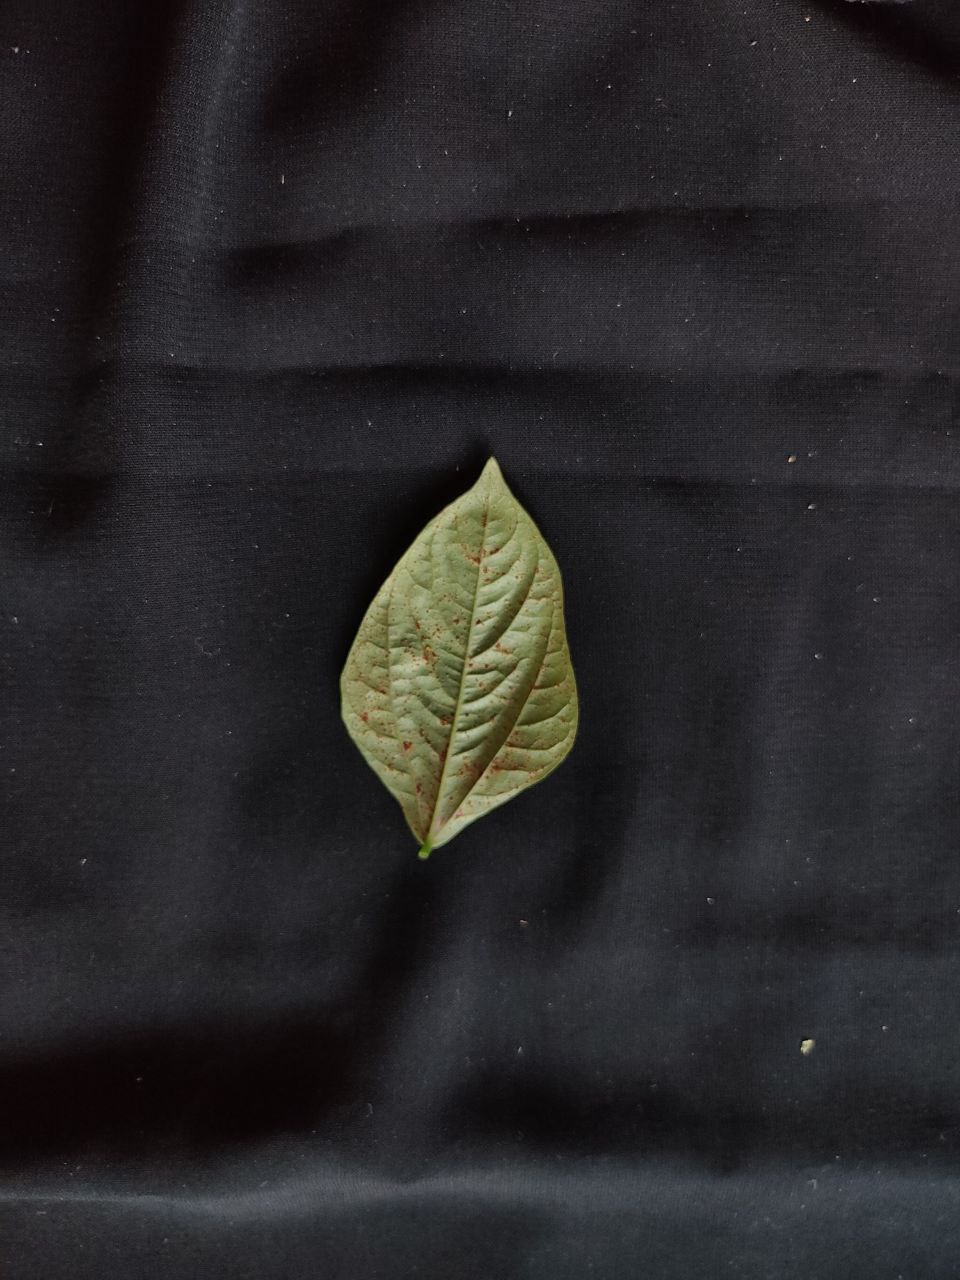
Crop: cowpea
Leaf condition: Septoria leaf spot